Goole

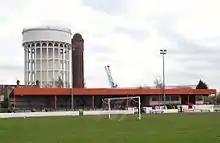
Victoria Pleasure Ground

The Lancashire and Yorkshire Railway built a line from Pontefract and Wakefield in 1848 and the North Eastern Railway connected the port with Doncaster and Hull in 1870. The prosperity from the coal and general cargo trade with the West Riding industrial area continued for 150 years after the opening of the canal.